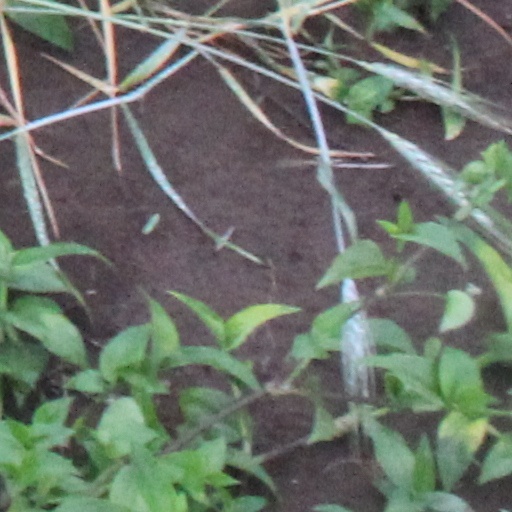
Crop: wheat